Balam (1949 film)

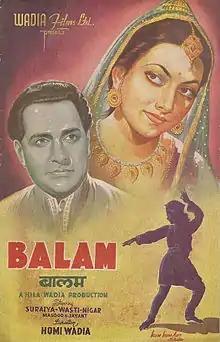

Balam (Hindi: बालम, "Beloved") is a 1949 Hindi romantic action film directed by Homi Wadia. Credited as A Hila Wadia Production by Wadia Brothers the film starred Suraiya, Wasti, Masood, Nigar Sultana, Jayant, Gulnar and Agha. The music directors were Husnlal Bhagatram.